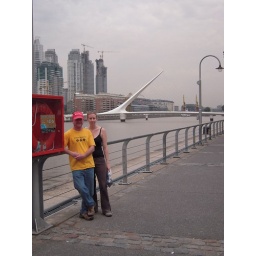
Me and D in front of the bridge made by same person who did the Milwaukee bridge!